Kedi (2006 film)

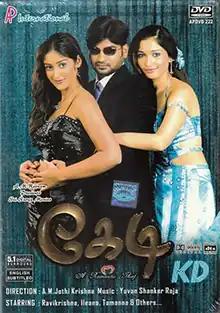
Poster

Kedi is a 2006 Indian Tamil-language romantic crime thriller film written and directed by Jyothi Krishna. It stars Ravi Krishna, Tamannaah Bhatia and Ileana D'Cruz. The film marks the Tamil debut of Bhatia and D'Cruz, where the former plays a character with negative shades and the latter plays the love interest of Ravi Krishna. Atul Kulkarni, Suman Setty, Ramesh Khanna and M. S. Bhaskar play supporting roles. The film was released on 24 September 2006.